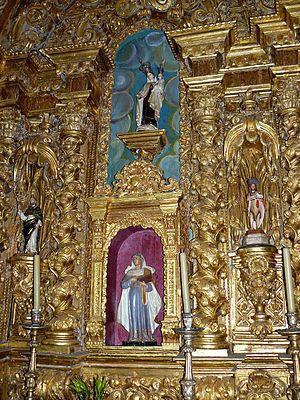
São Jorge est une freguesia portugaise située dans la ville de Santana, dans la région autonome de Madère. Sa superficie est de 18,30 km² et sa population de 1 610 habitants. Densité : 88,0 h/km².